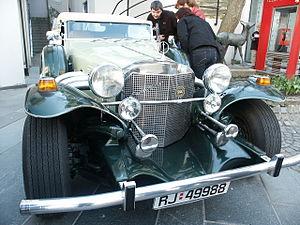
Un avertisseur sonore, couramment appelé klaxon, est un appareil équipant les véhicules et émettant un son principalement destiné à donner un signal ou à prévenir d'un danger. Les avertisseurs sonores équipent notamment les automobiles, motocyclettes, camions, engins de chantier, trains, tramways et bateaux.